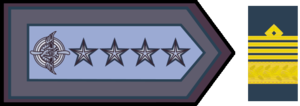
La Fuerza Aérea Argentina est l'armée de l'air des forces armées argentines. Son anniversaire est le 10 août et le commandant en chef est le président de l'Argentine.